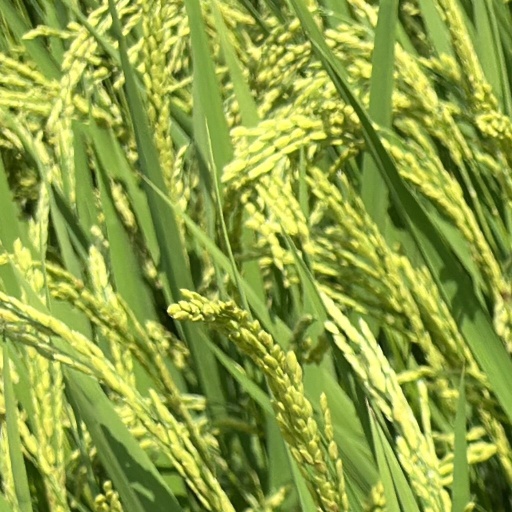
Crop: rice